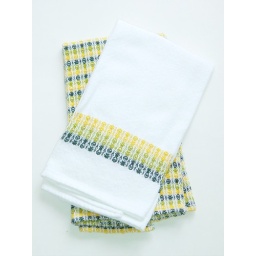
A set of hand woven kitchen towels in yellow, green, and hunter.